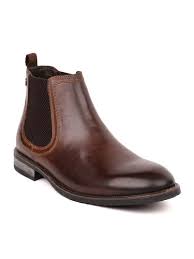
Label: Boat